Zabaykalsk

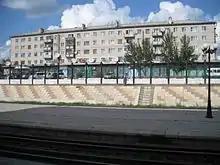
Zabaykalsk, where travelers wait for the switch in railway gauge from Russian to Chinese. Note two railway gauges.

Zabaykalsk/Manzhouli is one of the three direct connections between Russian and Chinese Railways. The other two are in Primorsky Krai, much farther to the east; besides, much traffic between Russia and China travels on the rail line crossing Mongolia. It is served by what is now officially called the Southern Branch of the Transbaykal Railway (Южный ход Забайкальской железной дороги): a line that branches off the present-day main Trans-Siberian Railway line at Karymskaya junction (east of Chita), and continues southeast toward the Chinese border. Originally (until 1916), this line was part of the main Moscow-to-Vladivostok rail route, where trains coming from the west would continue into China on the former Chinese Eastern Railway, in order to cut across Manchuria on their way to Russian Vladivostok. After the modern route of the Trans-Siberian Railway, located entirely within Russian national territory, was completed in 1916, the Southern Branch's role was restricted to that of servicing Russia's border communities, and providing connectivity to China.